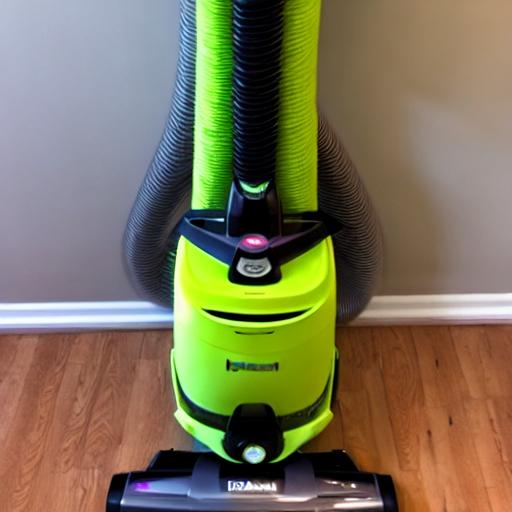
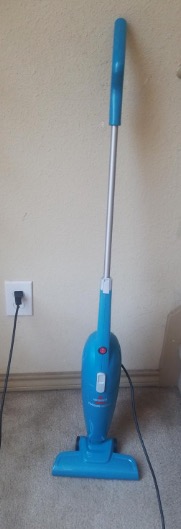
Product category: items_vacuum
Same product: no